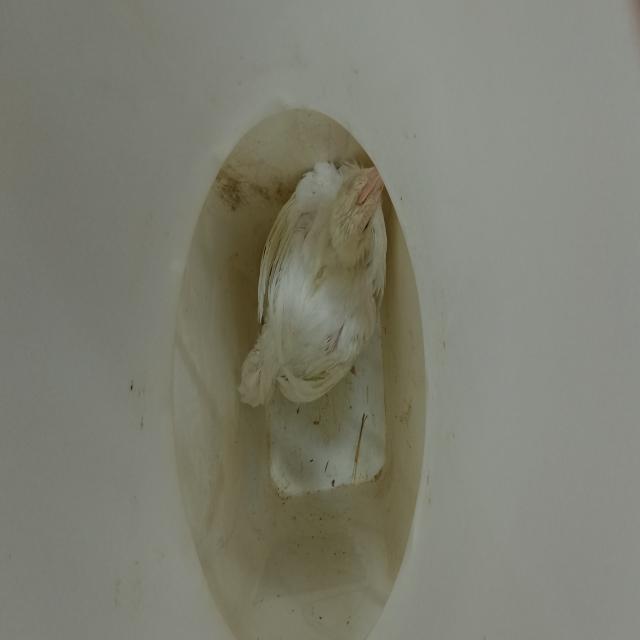
Weight: 1243 g